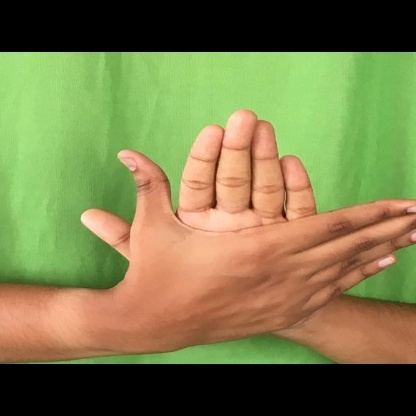
Mudra: Chakra